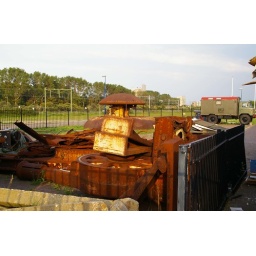
This is a part of an old cannon dome of Fort Velsen.On museum ground in Hoek van Holland